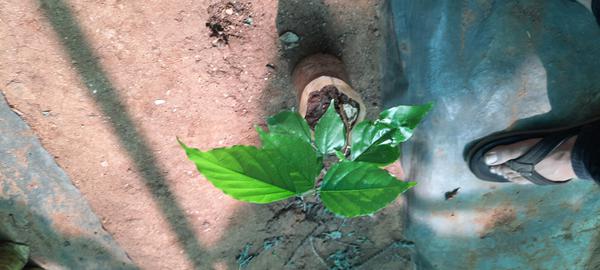
Plant: Honge